Makuhari Station

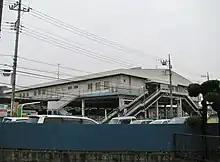
The north side in December 2007, before the addition of a passenger lift

The station opened on 9 December 1894. With the privatization of Japanese National Railways (JNR) on 1 April 1987, the station came under the control of JR East.